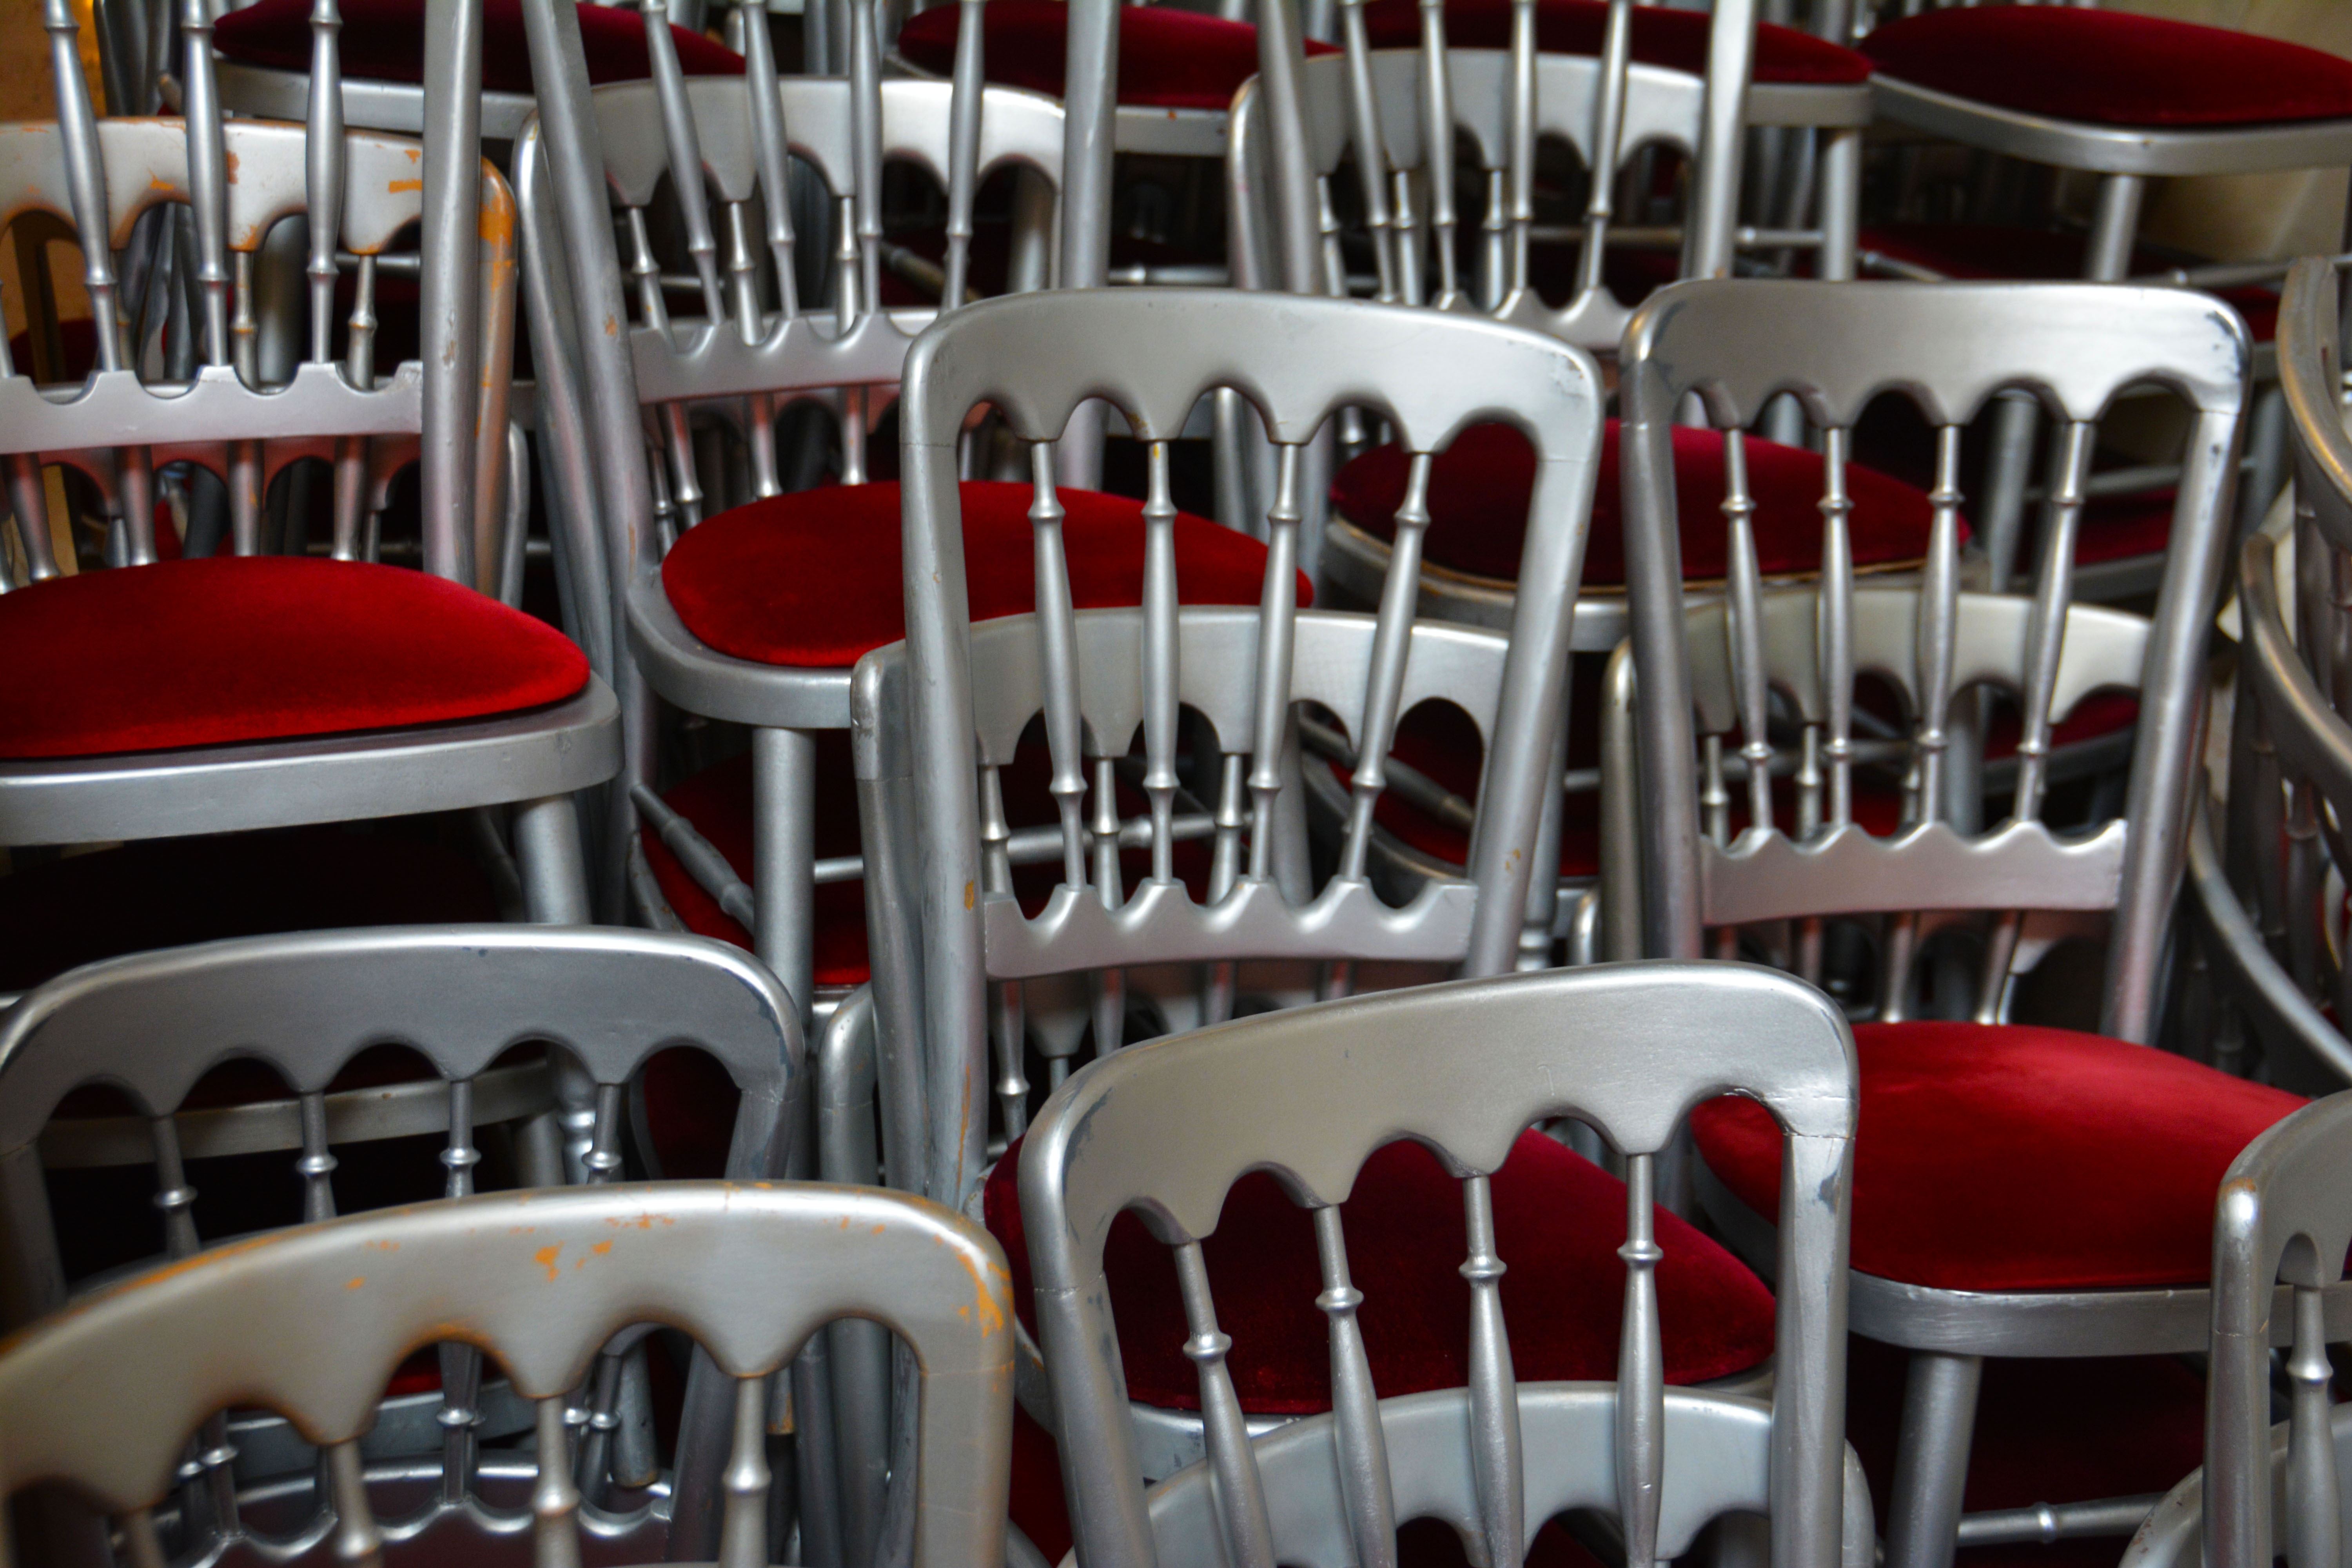
group, wood, chair, seating, interior, restaurant, pile, meal, red, set, stack, furniture, room, chairs, chrome, design, silver, stacked, rows, order, seats, glossy, heap, metallic